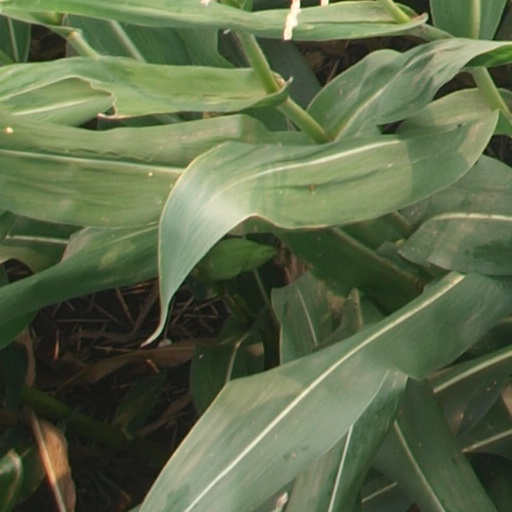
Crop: maize; corn